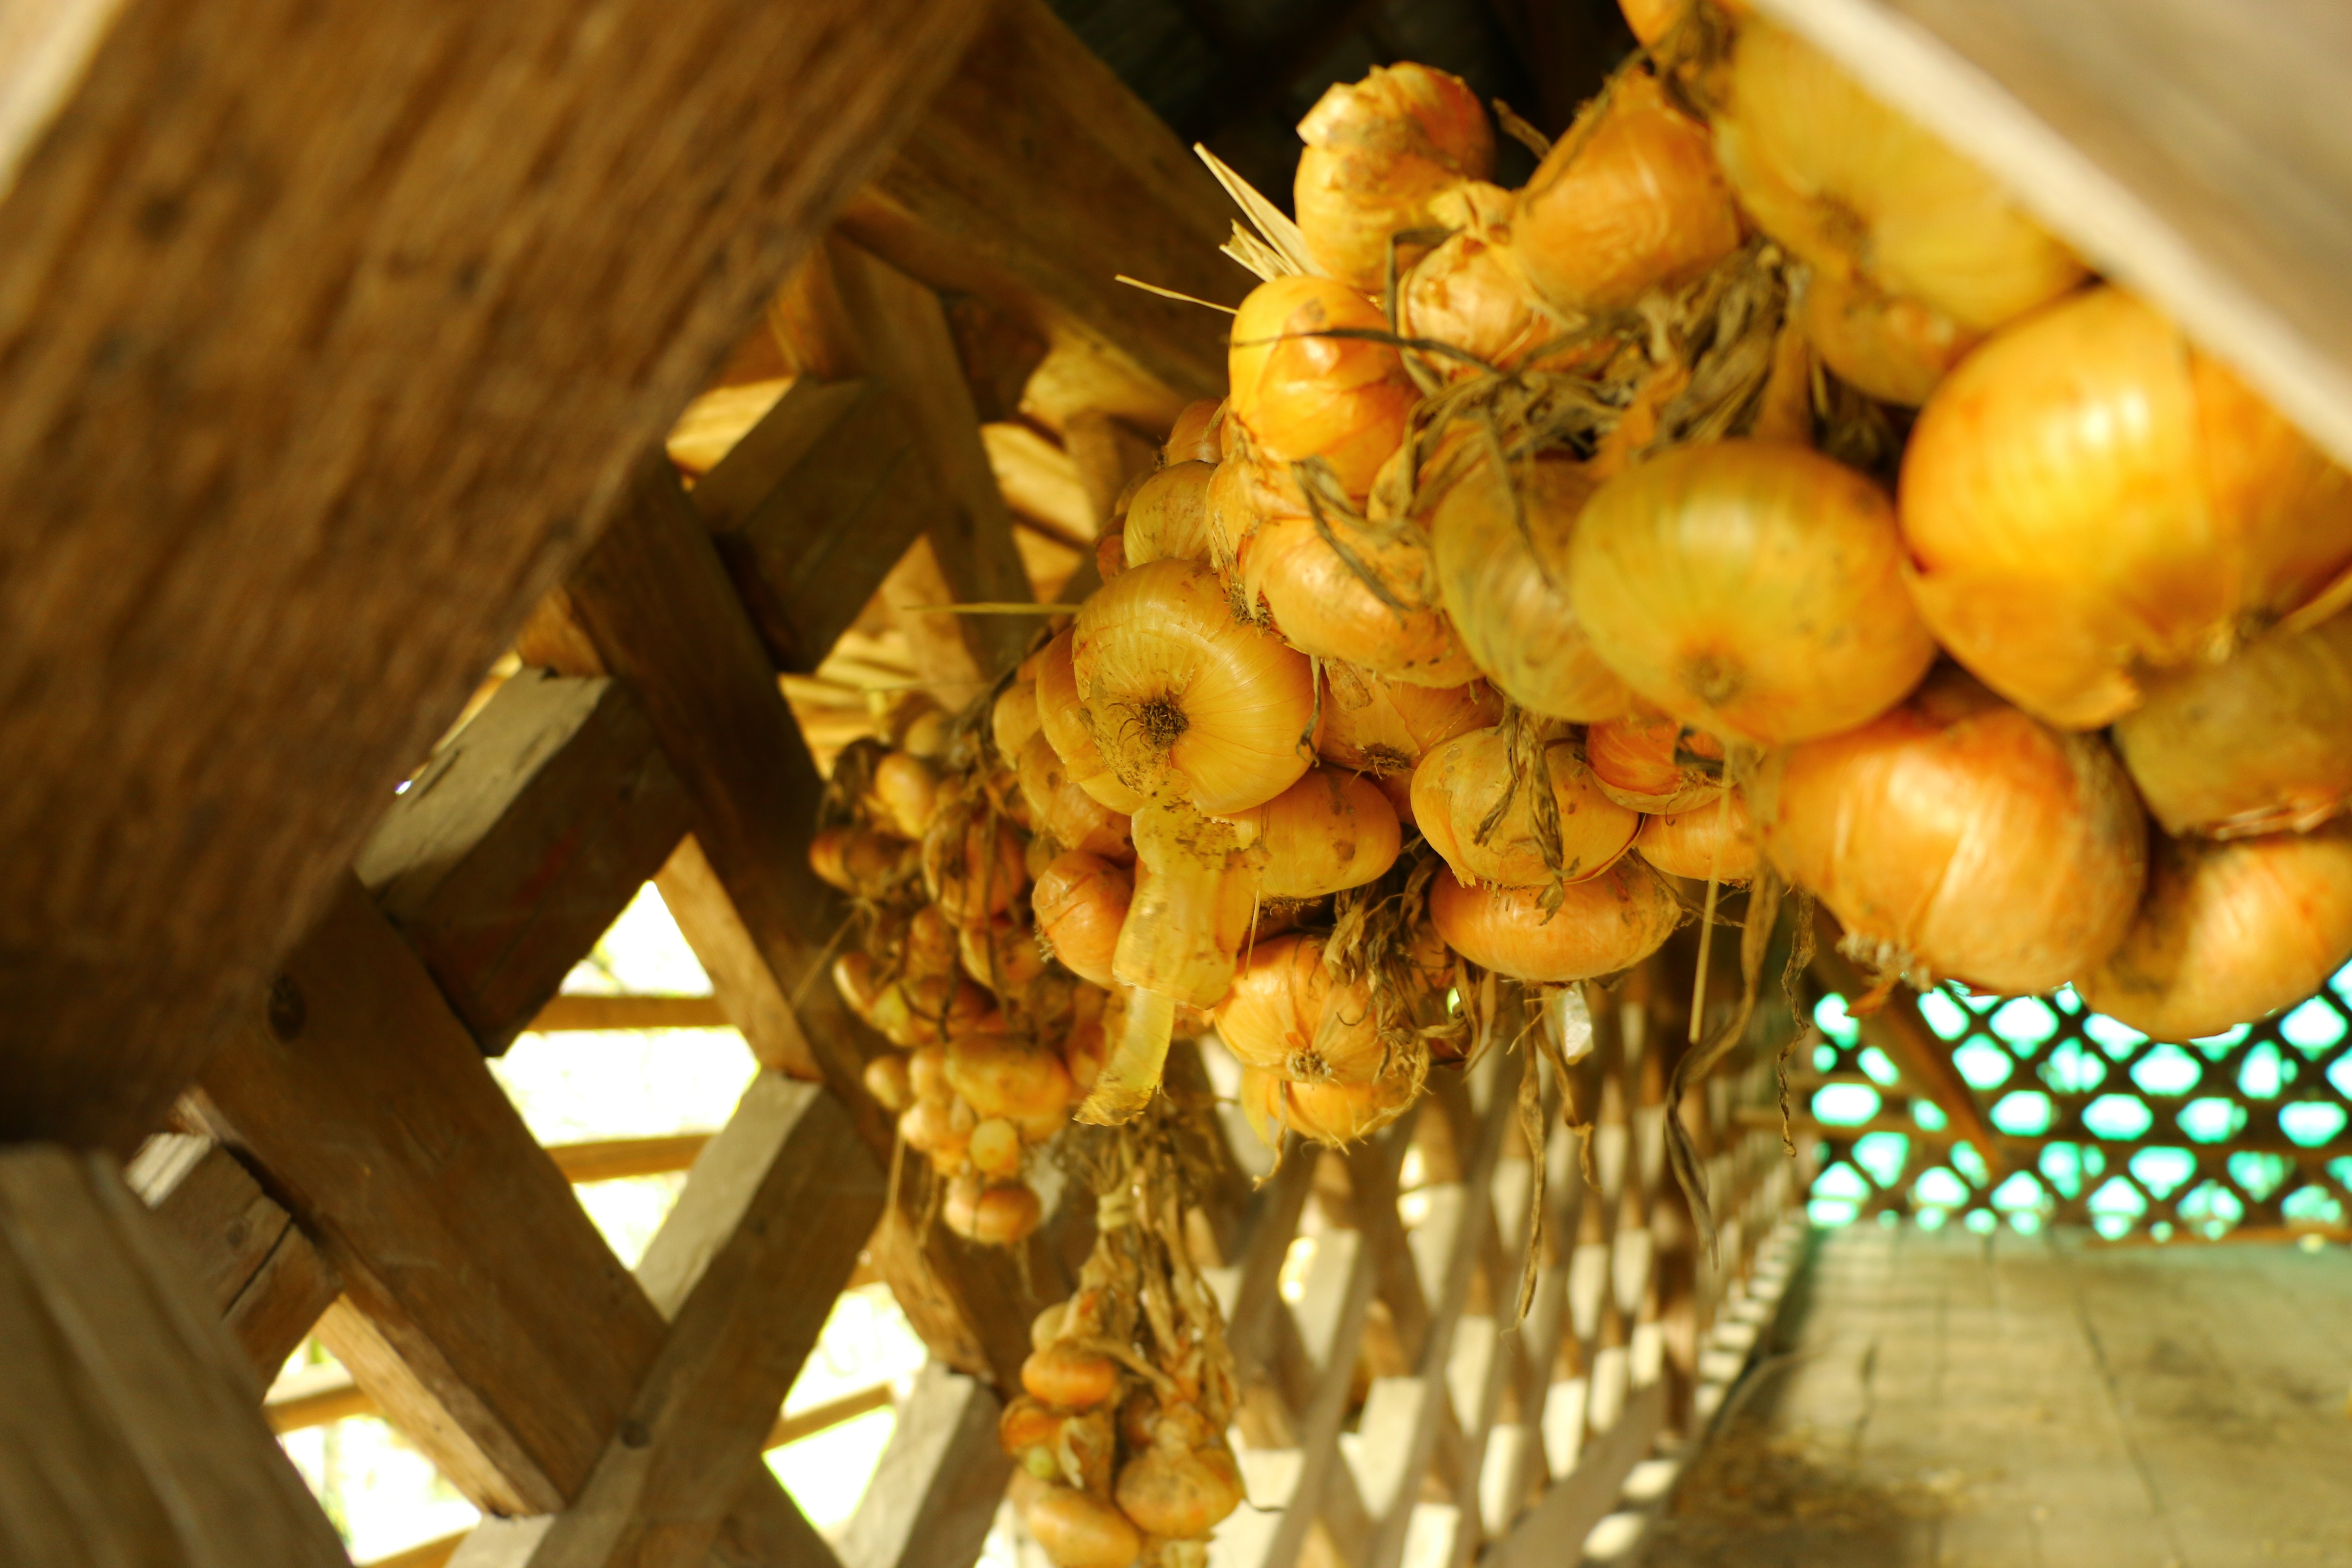
plant, fruit, flower, food, produce, vegetable, autumn, hanging, yellow, onion, drying, flowering plant, land plant, hayrack